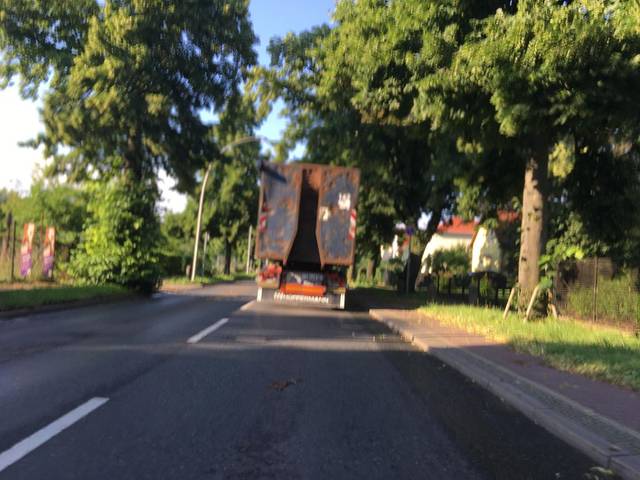
Region: Germany
Coordinates: 52.569, 13.442